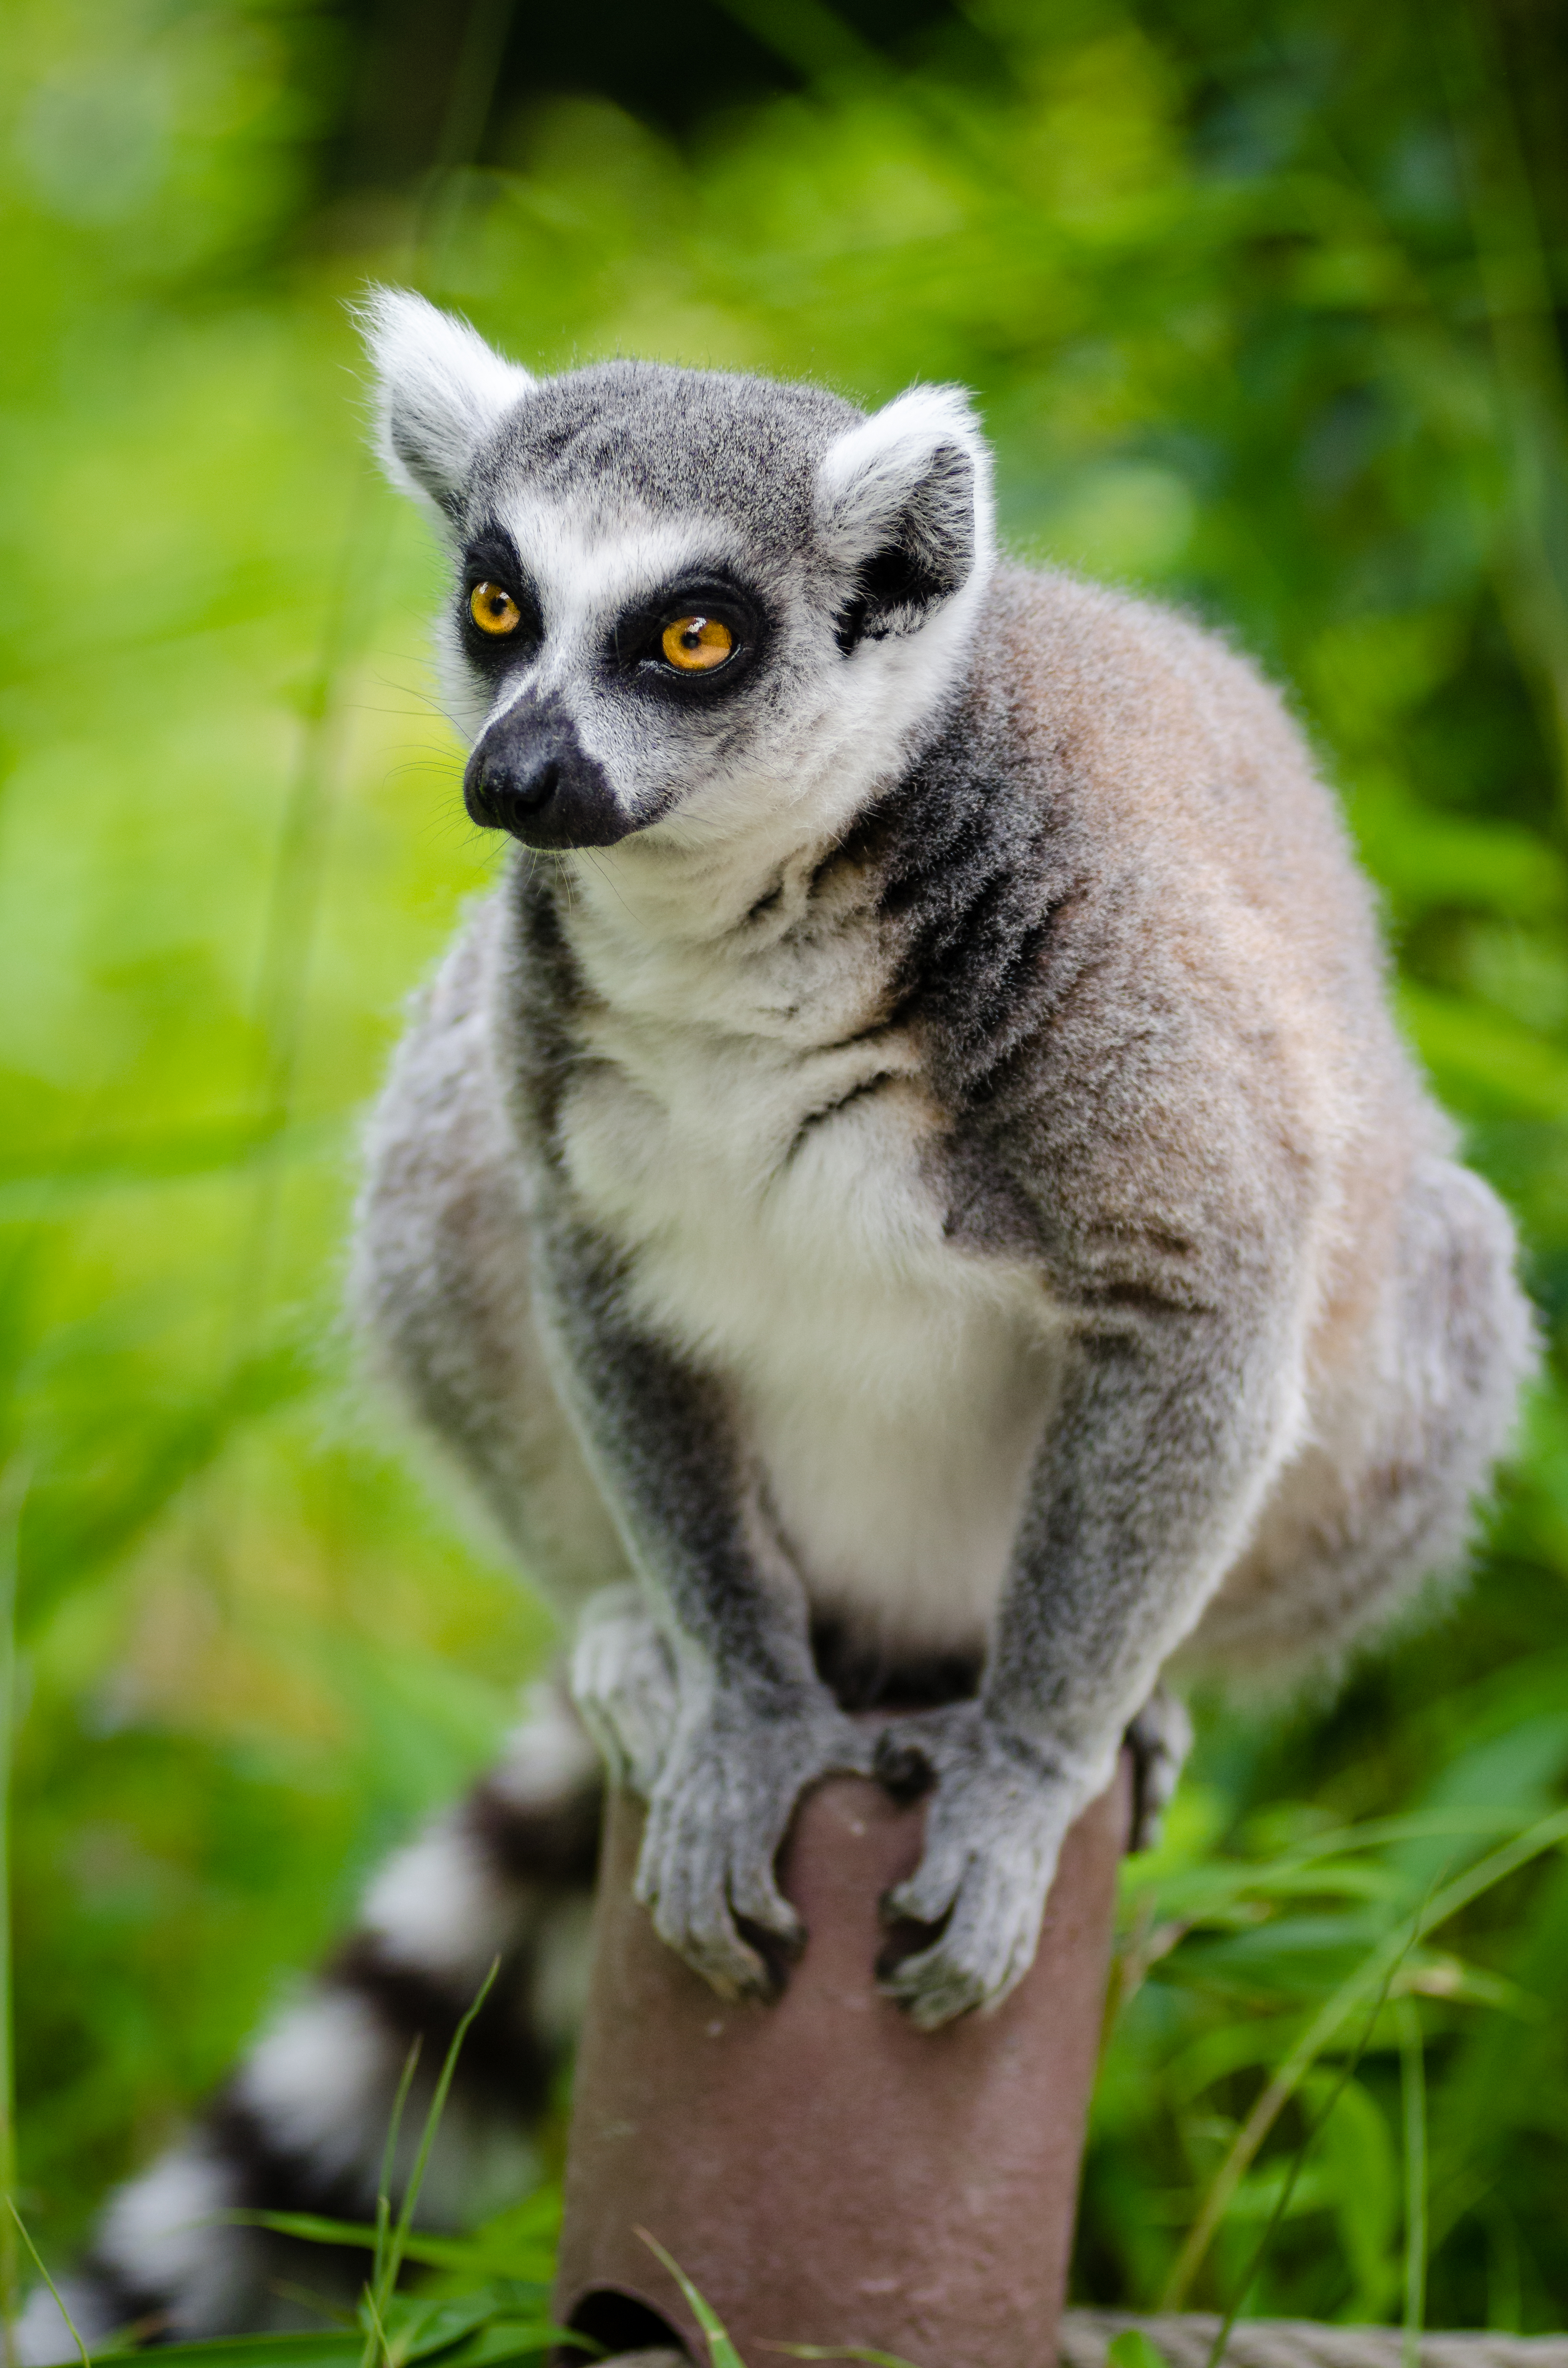
animal, wildlife, zoo, mammal, fauna, primate, squirrel monkey, madagascar, vertebrate, lemur